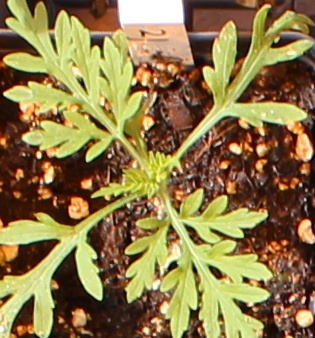
Label: Ragweed